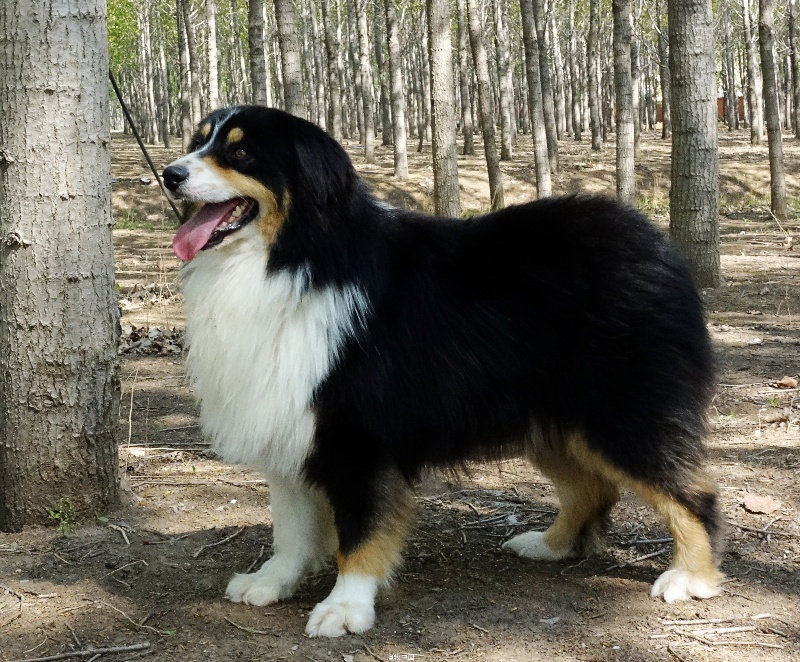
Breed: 245-n000098-Australian_Shepherd